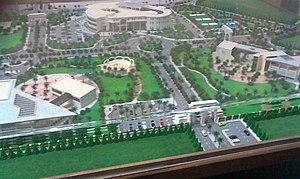
L’université française d’Égypte est une université privée égyptienne, établie en 2002 en coopération avec l'Université Sorbonne-Nouvelle, l'université de Nantes, l'université de Haute-Alsace et l'université de Corse. Elle est située dans le quartier El-Chorouk dans les faubourgs du Caire.